Federalist Era

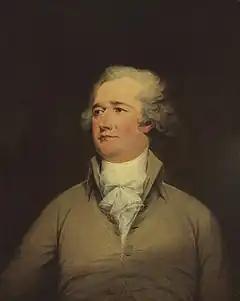
Secretary of the Treasury Alexander Hamilton

Among the many contentious issues facing the First Congress during its inaugural session was the issue of how to raise revenue for the federal government. There were both domestic and foreign Revolutionary War-related debts, as well as a trade imbalance with Great Britain that was crippling American industries and draining the nation of its currency. The new national government needed revenue and decided to depend upon a tariff or tax on imports with the Tariff of 1789.